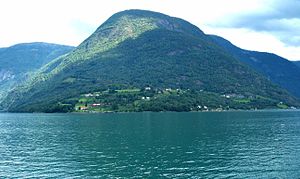
Lustrafjorden
Lustrafjorden.
Lustrafjorden er en ca. 40 km lang nordlig arm af Sognefjorden. Lustrafjorden ligger i Luster kommune i Vestland fylke i Norge.